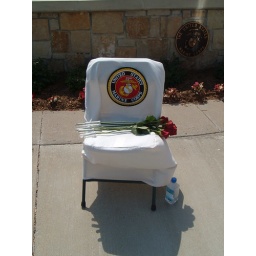
2008 Memorial Day D/FW National Cemetery. roses left in a chair for each service person buried this year